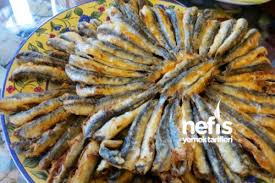
Yemek: hamsi